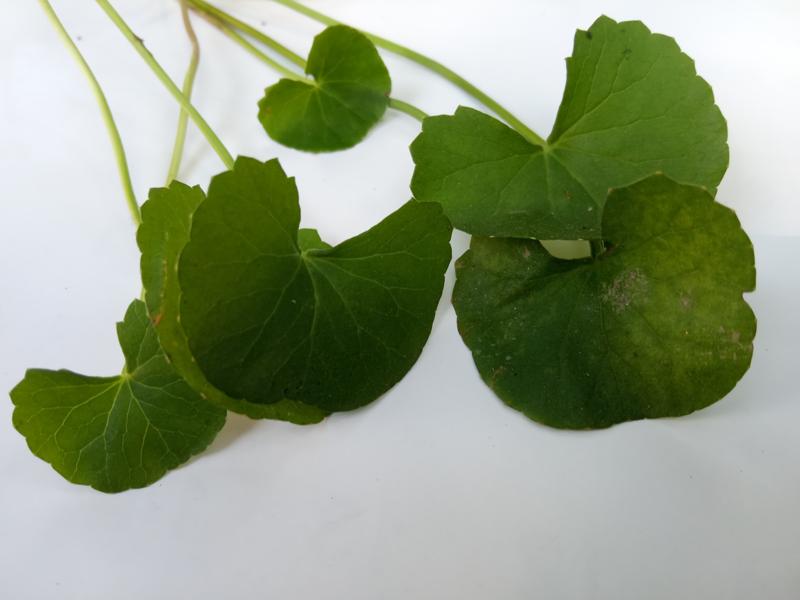
Weed species: Centella asiatica